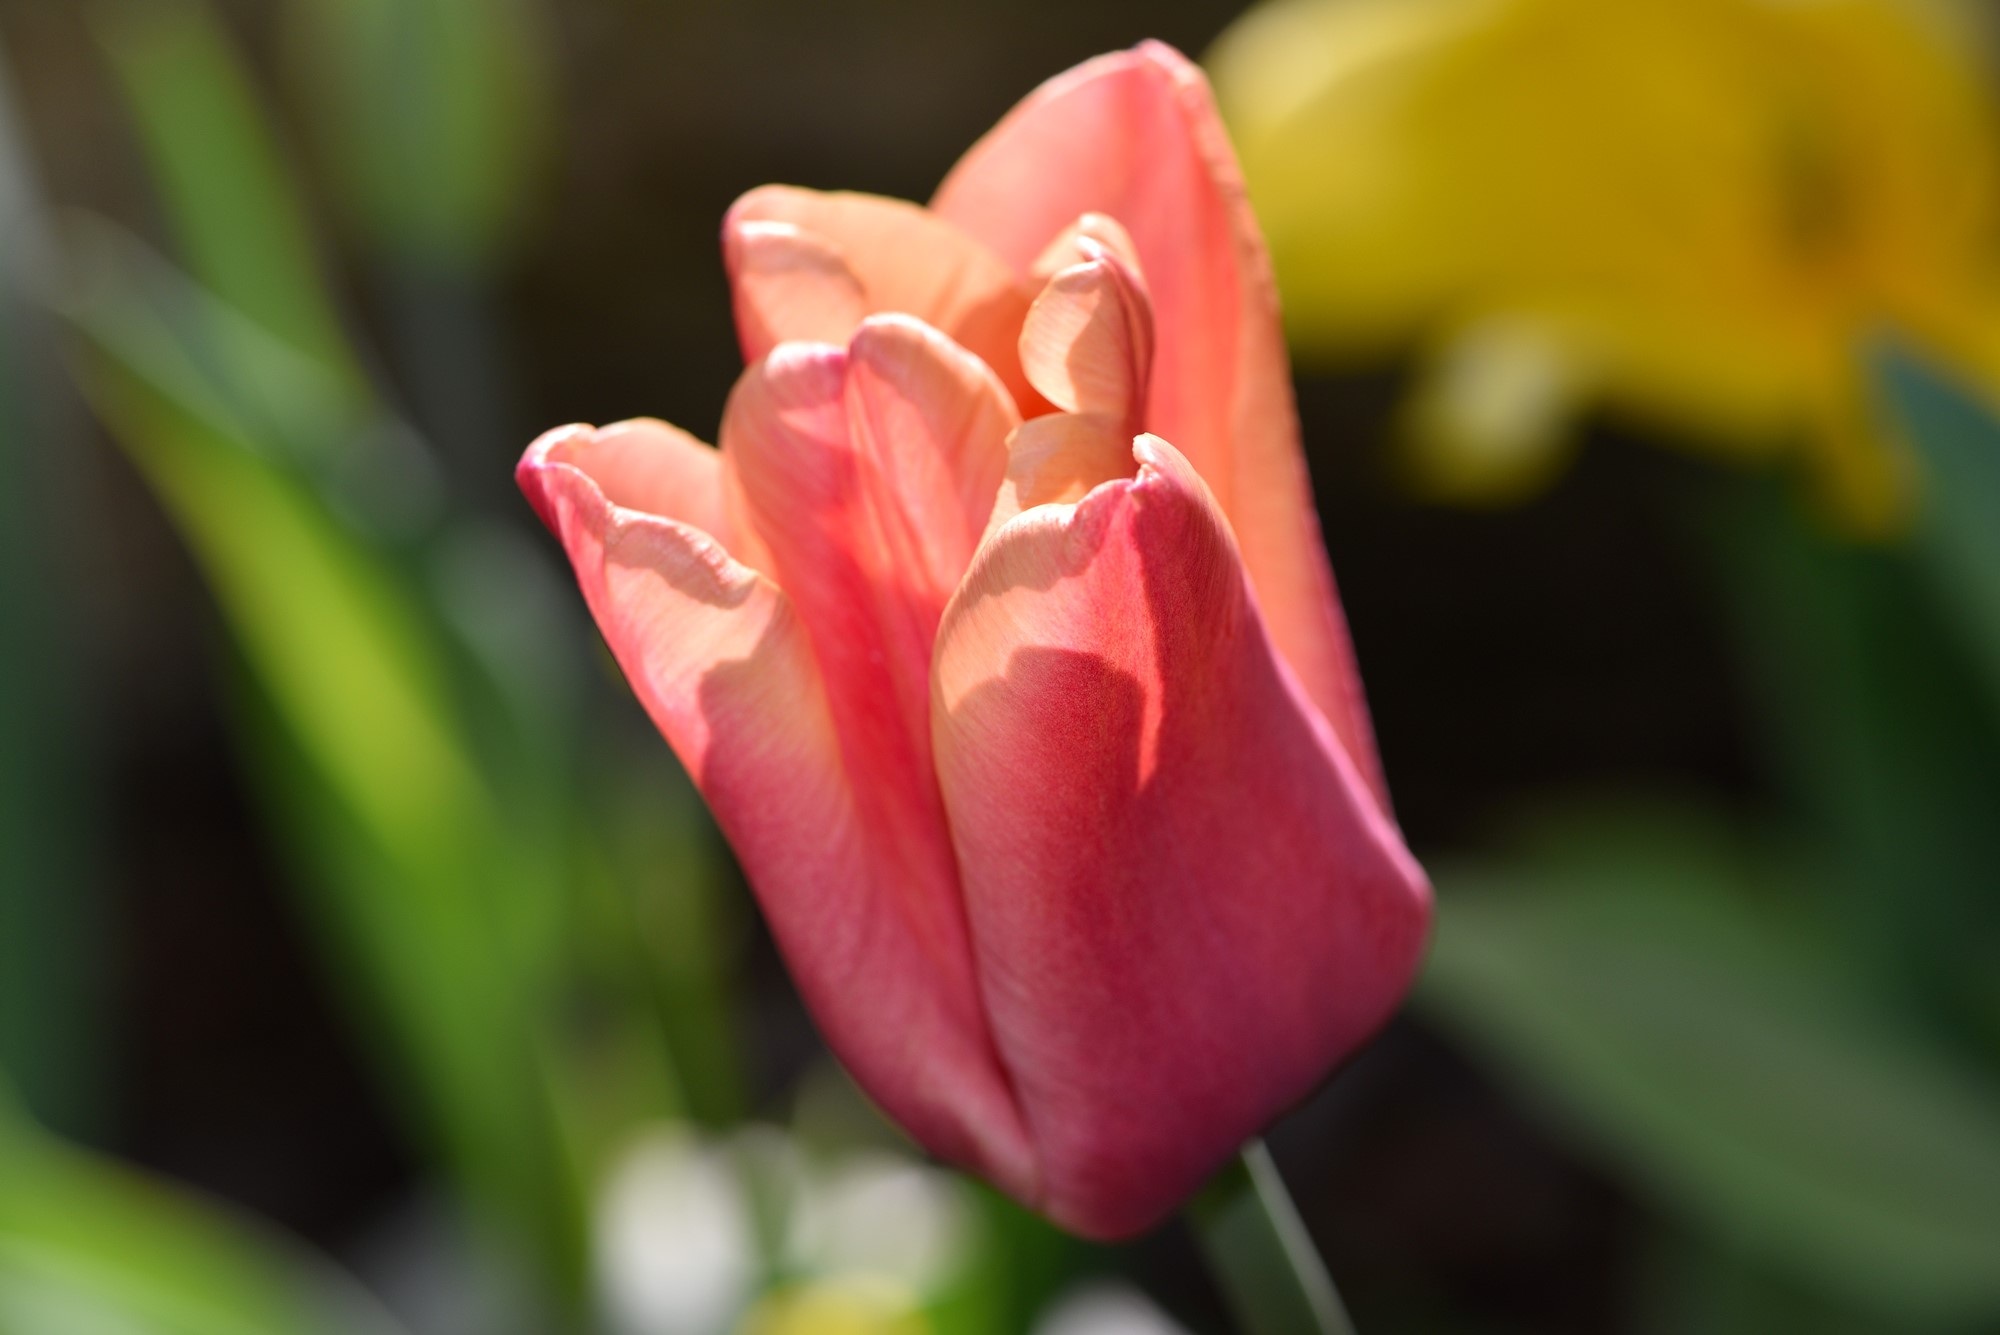
blossom, plant, photography, flower, petal, bloom, tulip, spring, red, garden, pink, close, flora, close up, bud, spring flower, macro photography, flowering plant, lily family, plant stem, land plant